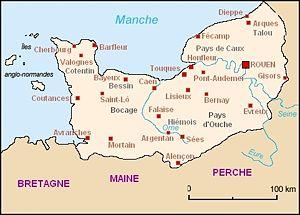
La toponymie normande est l'étude de noms de lieux de Normandie. Elle se distingue essentiellement de la toponymie française par un apport particulier d’appellatifs toponymiques issus de l’ancien scandinave et du vieil anglais, ainsi que par la présence d’anthroponymes norrois et anglo-scandinaves dans des composés. Ce superstrat spécifique est parfois qualifié de toponymie norma[n]nique.